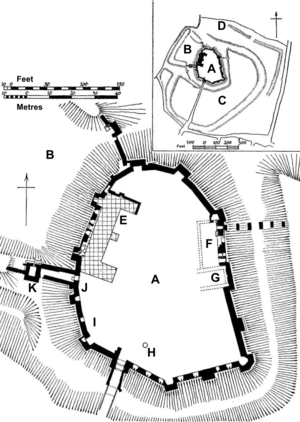
Le château de Framlingham est situé dans le bourg du même nom dans le comté du Suffolk, en Angleterre.